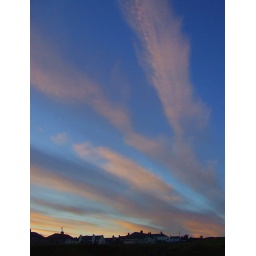
Pink clouds dwarfing the houses at Low Newton by the Sea, Northumberland